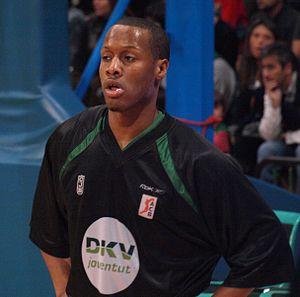
Dayon Demond Mallet, né le 22 février 1978 à Leesville en Louisiane, est un joueur américain de basket-ball.